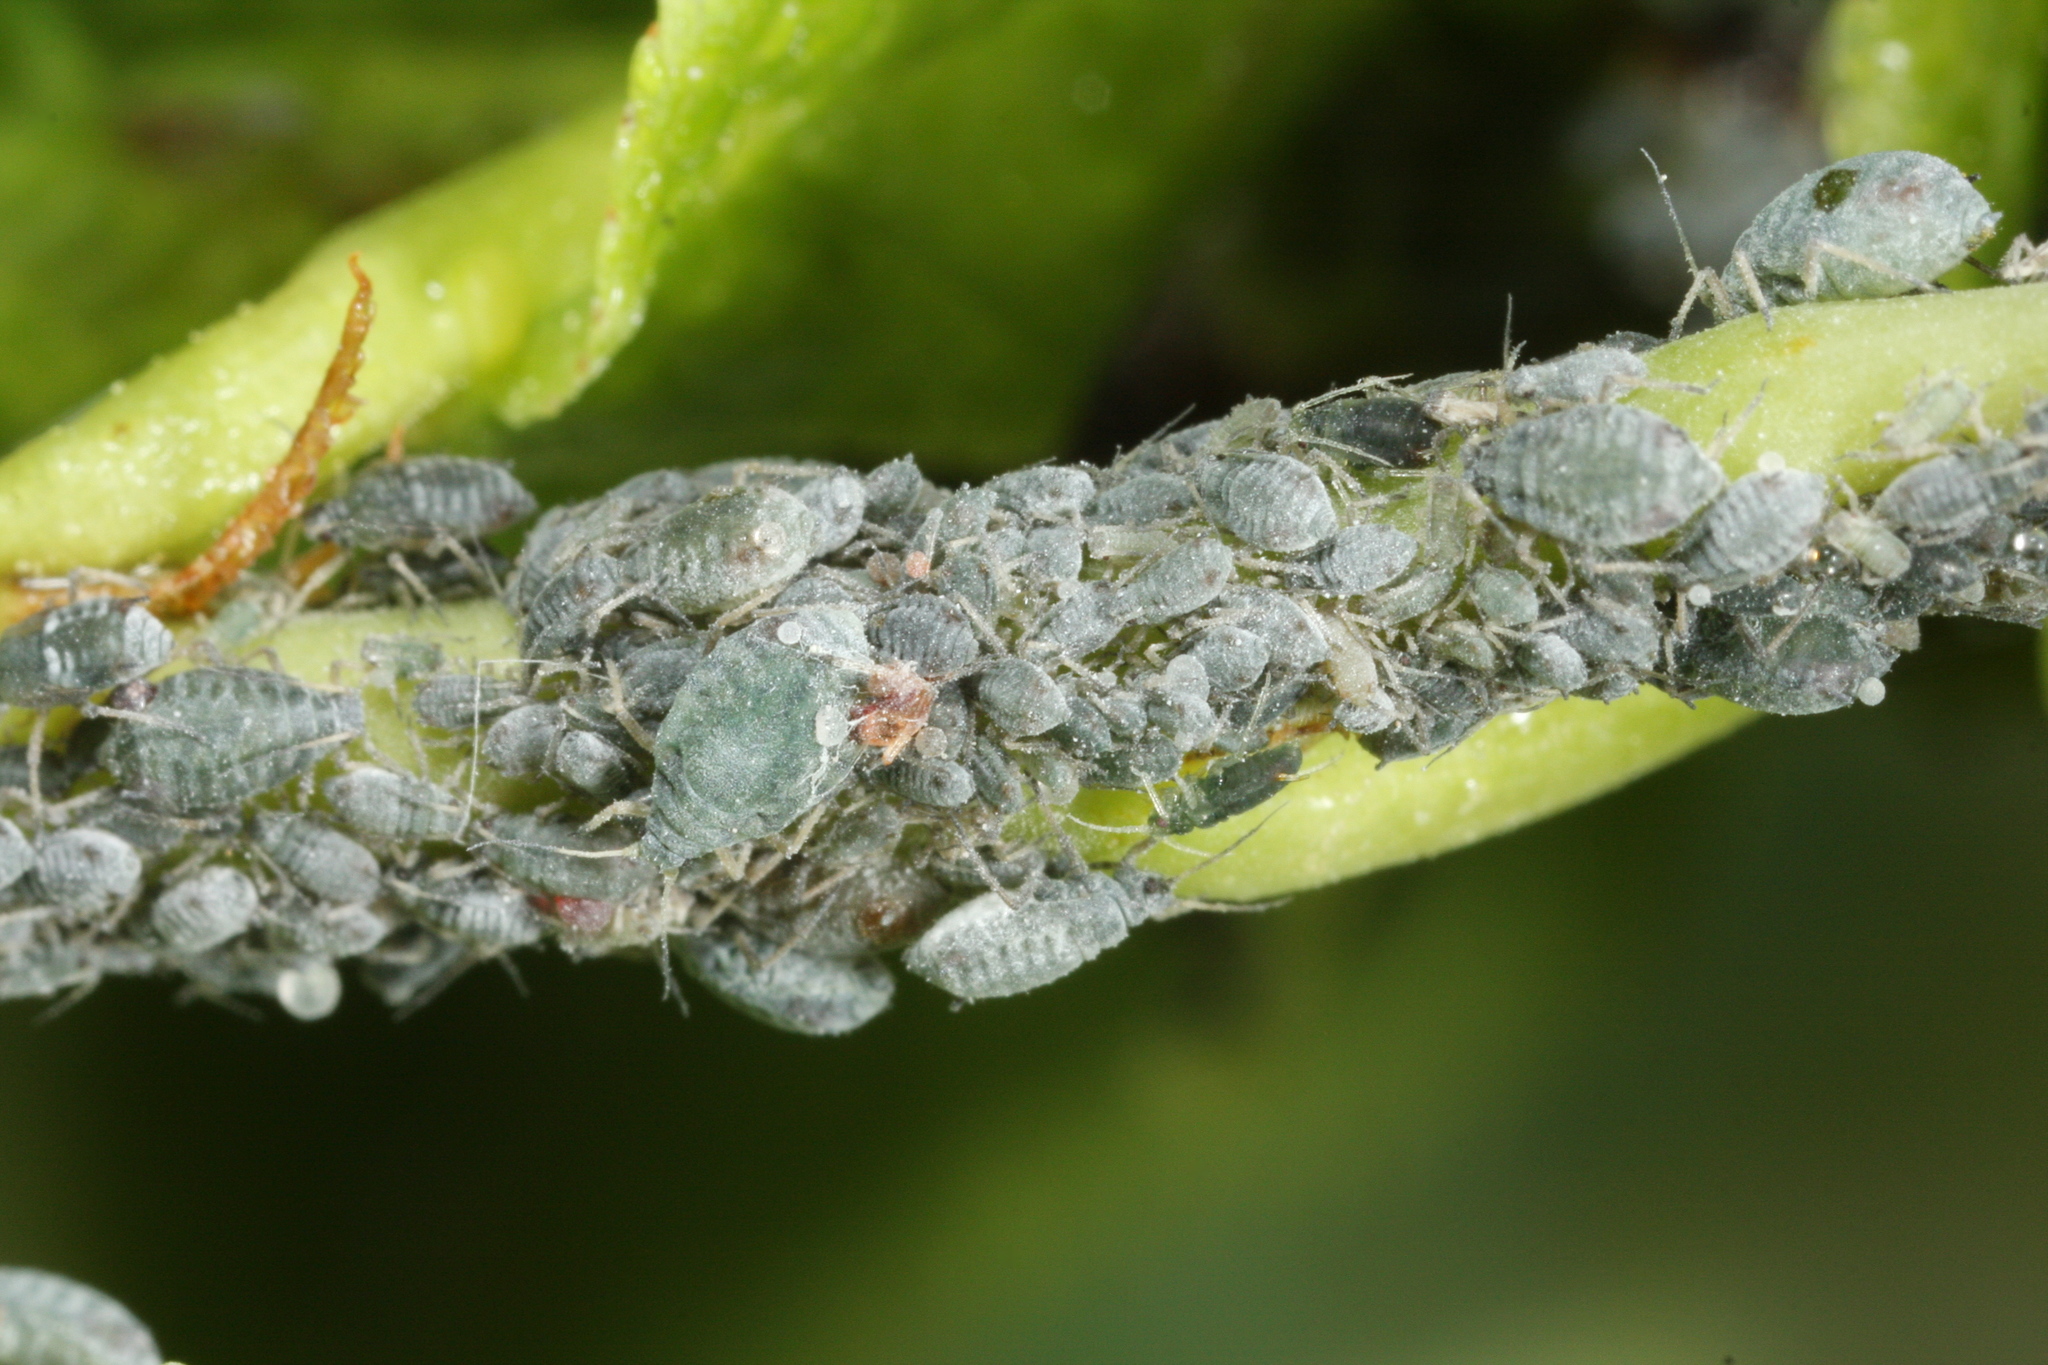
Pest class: bird_cherry_oat_aphid